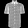
Label: Shirt